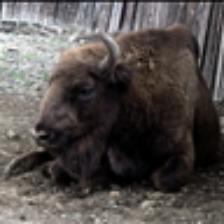
Label: NonHuman